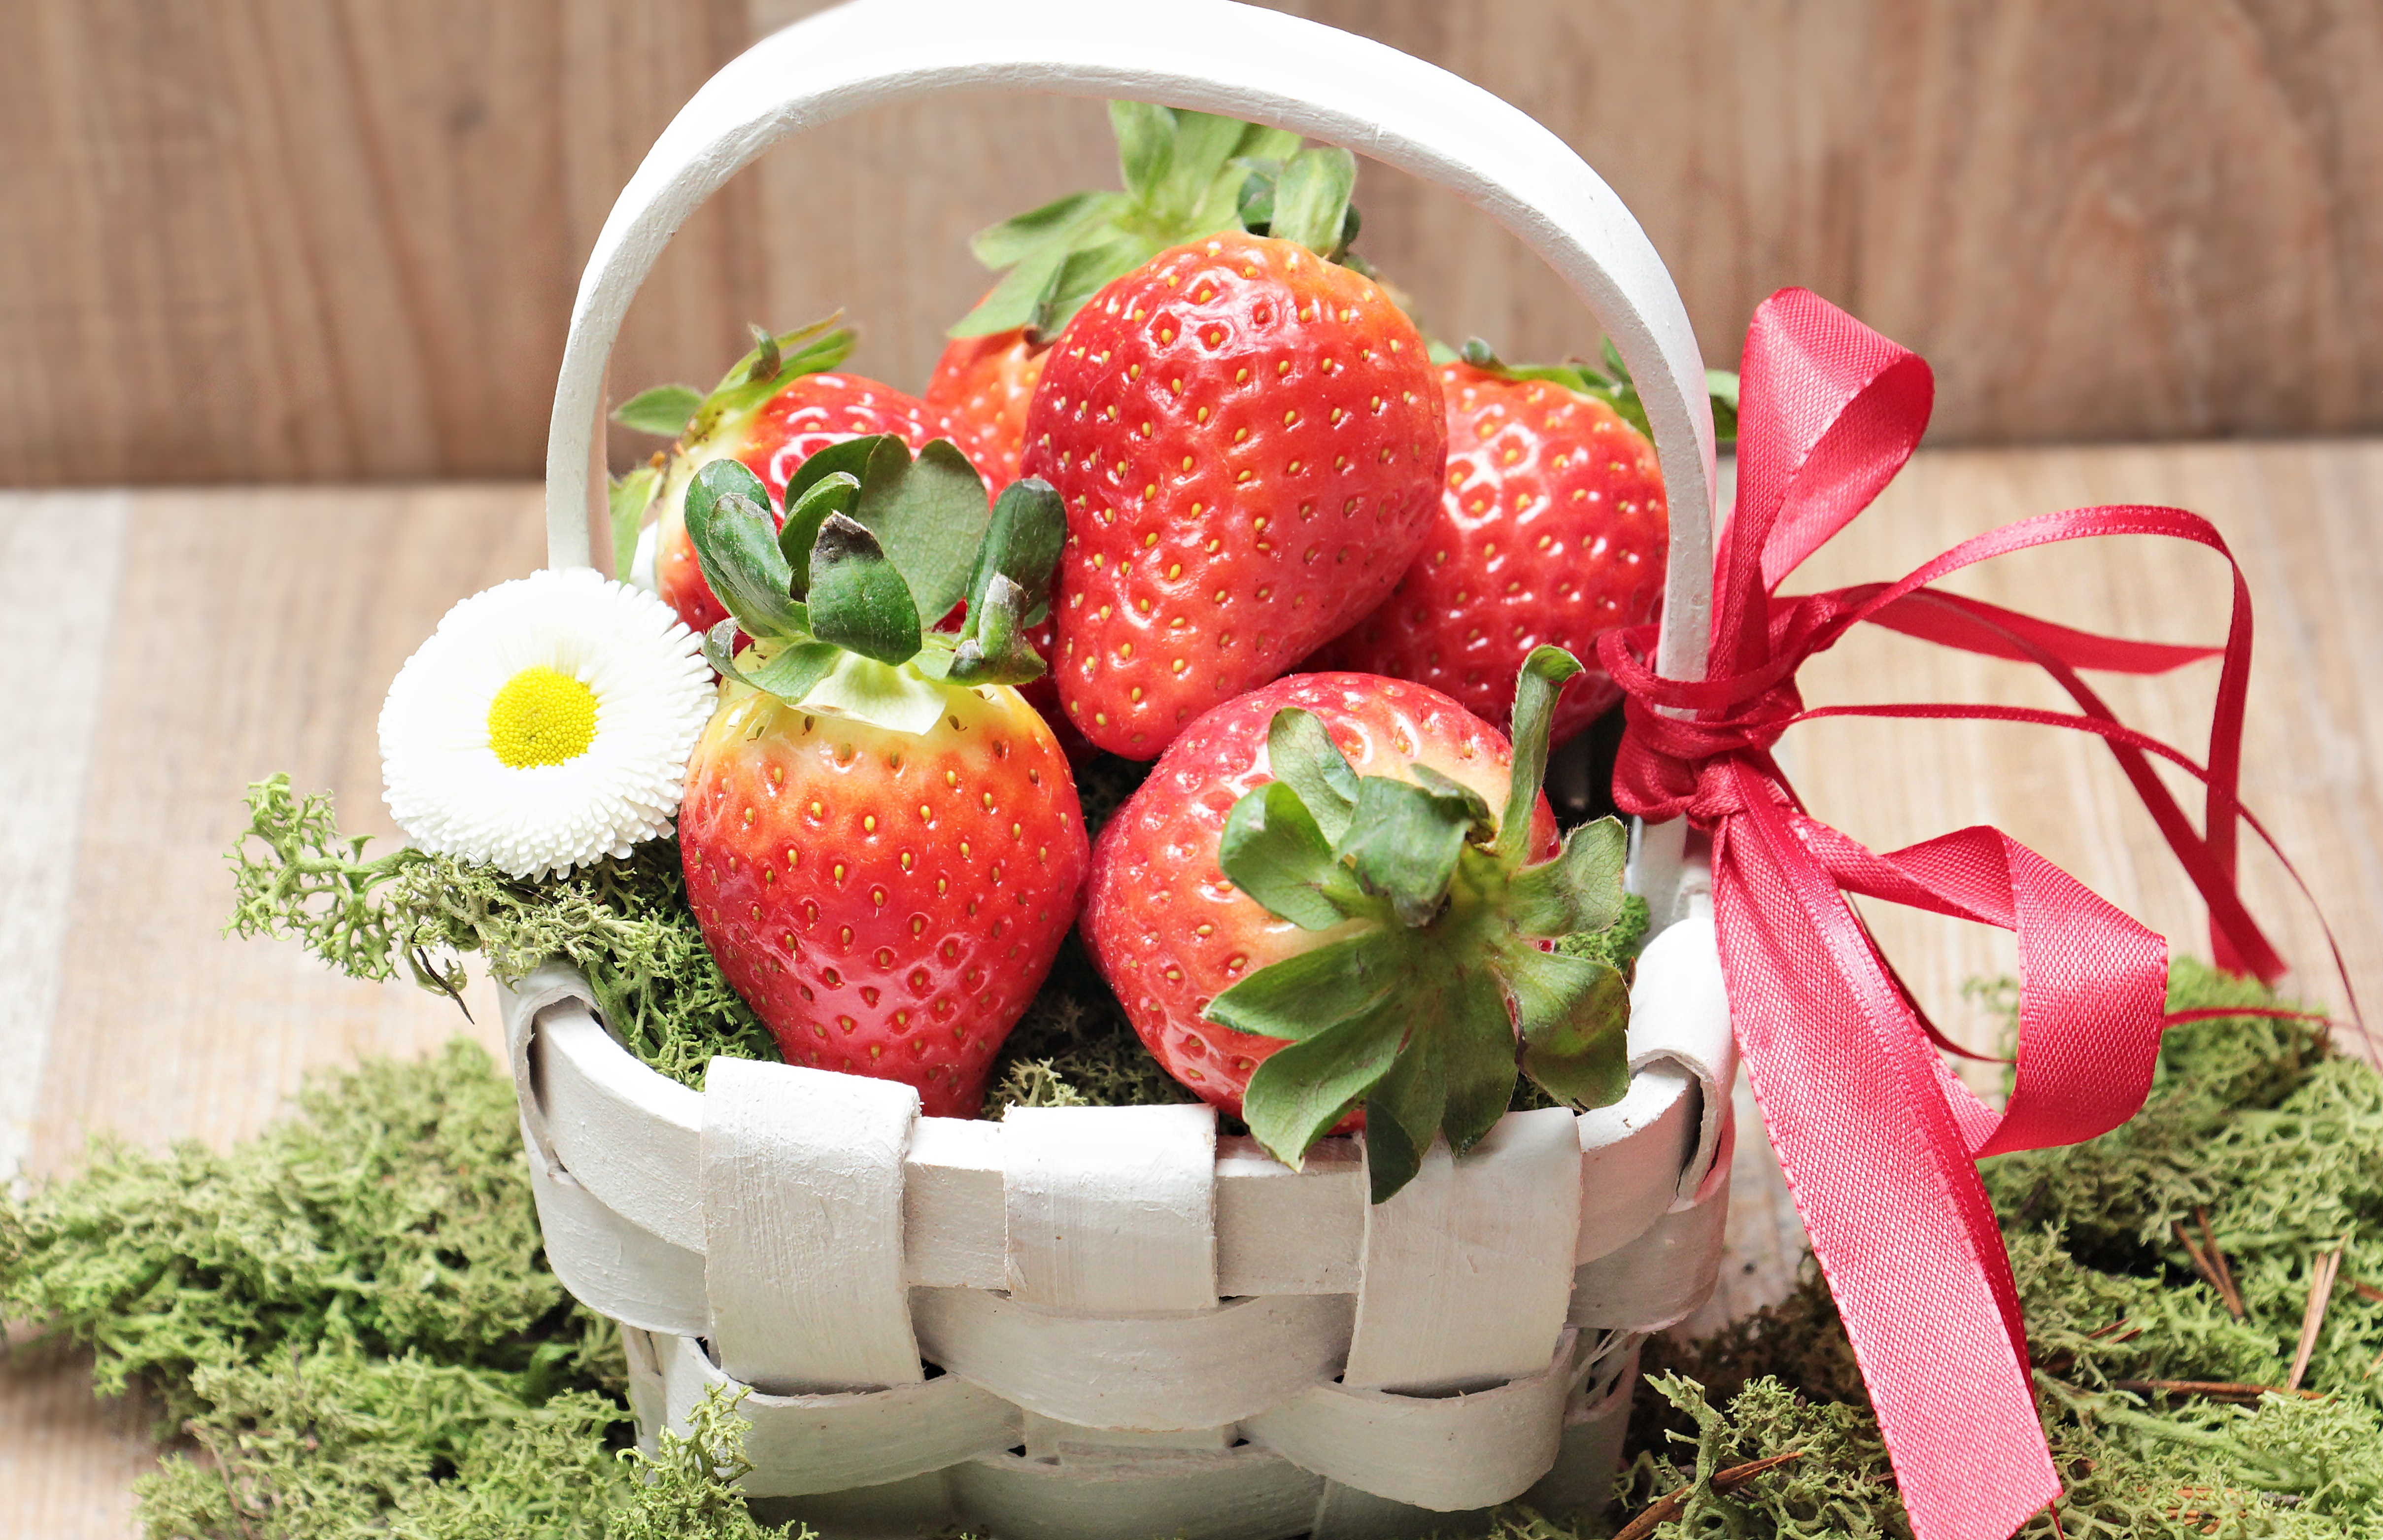
blossom, plant, white, fruit, flower, bloom, moss, meal, food, spring, green, red, produce, basket, healthy, map, white flower, strawberry, nutrition, bands, strawberries, greeting card, floristry, bless you, red ribbons, white basket